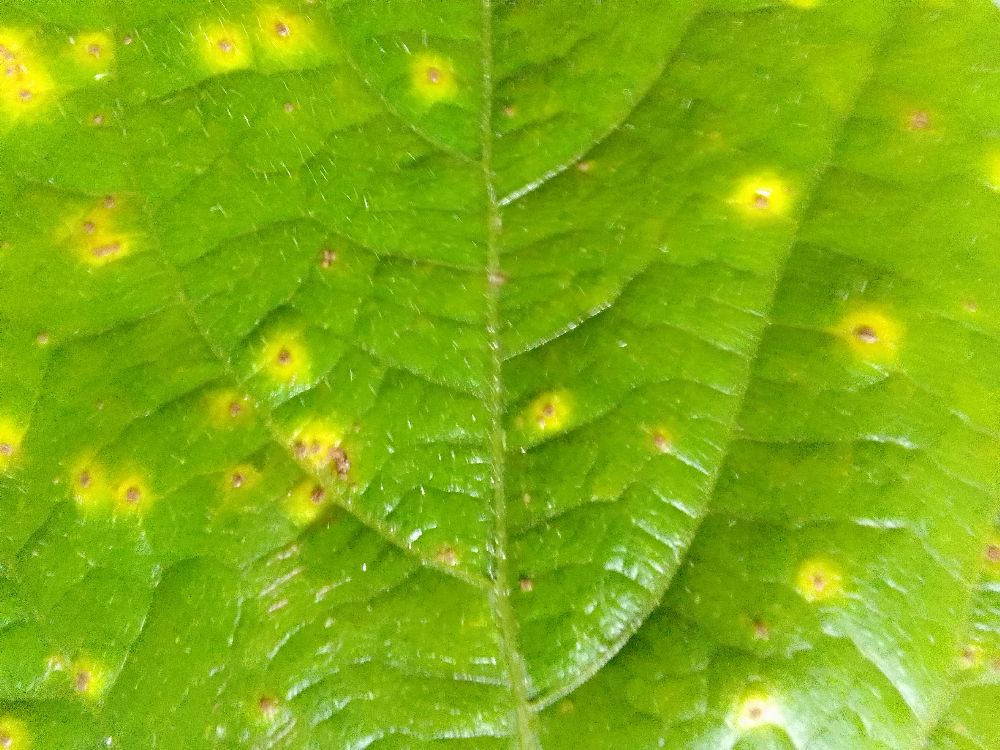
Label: rust